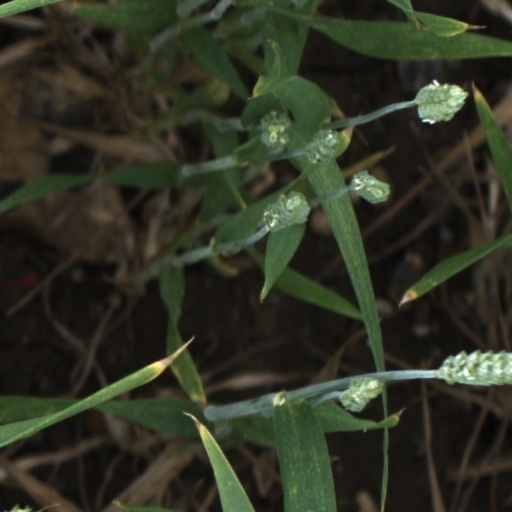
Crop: wheat